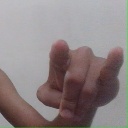
अक्षर: च